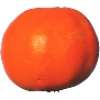
Label: Clementine 1